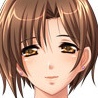
Portrait style: Anime Portrait